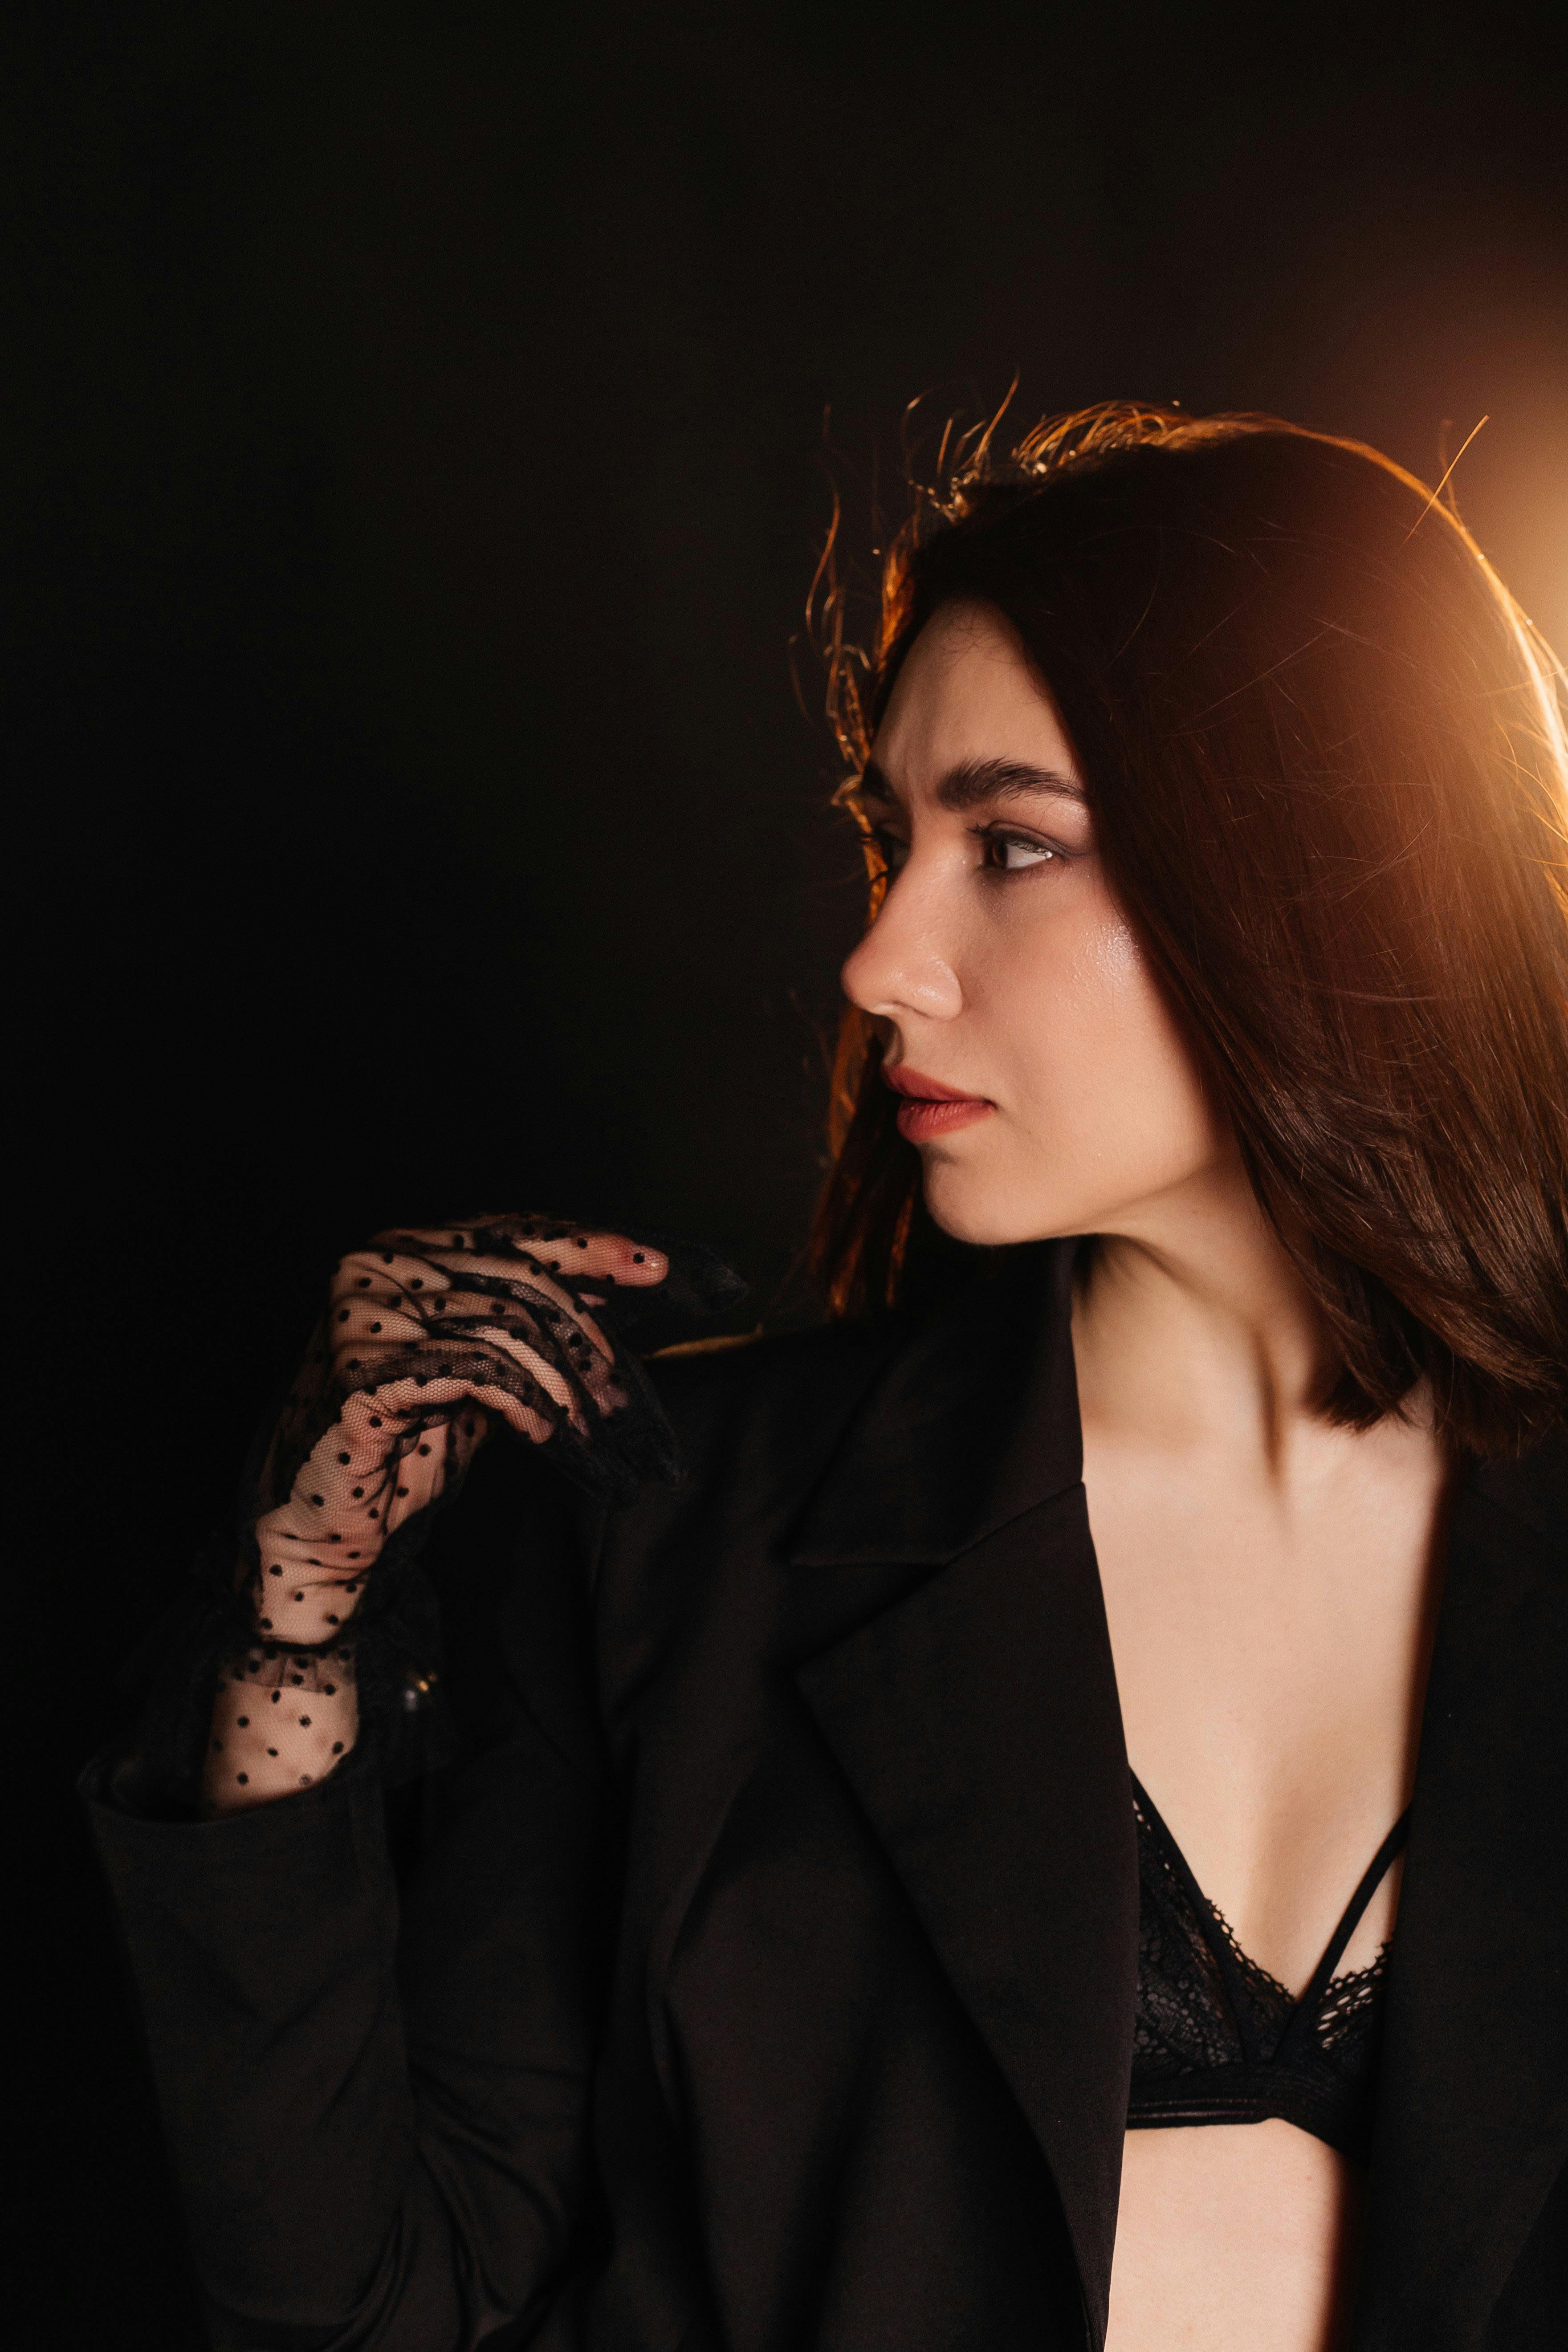
woman, lip, hairstyle, shoulder, flash photography, neck, sleeve, eyelash, gesture, lipstick, waist, thigh, black hair, fashion design, fashion model, long hair, chest, formal wear, brown hair, jewellery, blond, darkness, human leg, art model, event, undergarment, abdomen, swimwear, fetish model, fashion accessory, lingerie, portrait photography, flesh, photo shoot, eyewear, headpiece, leather, model, portrait